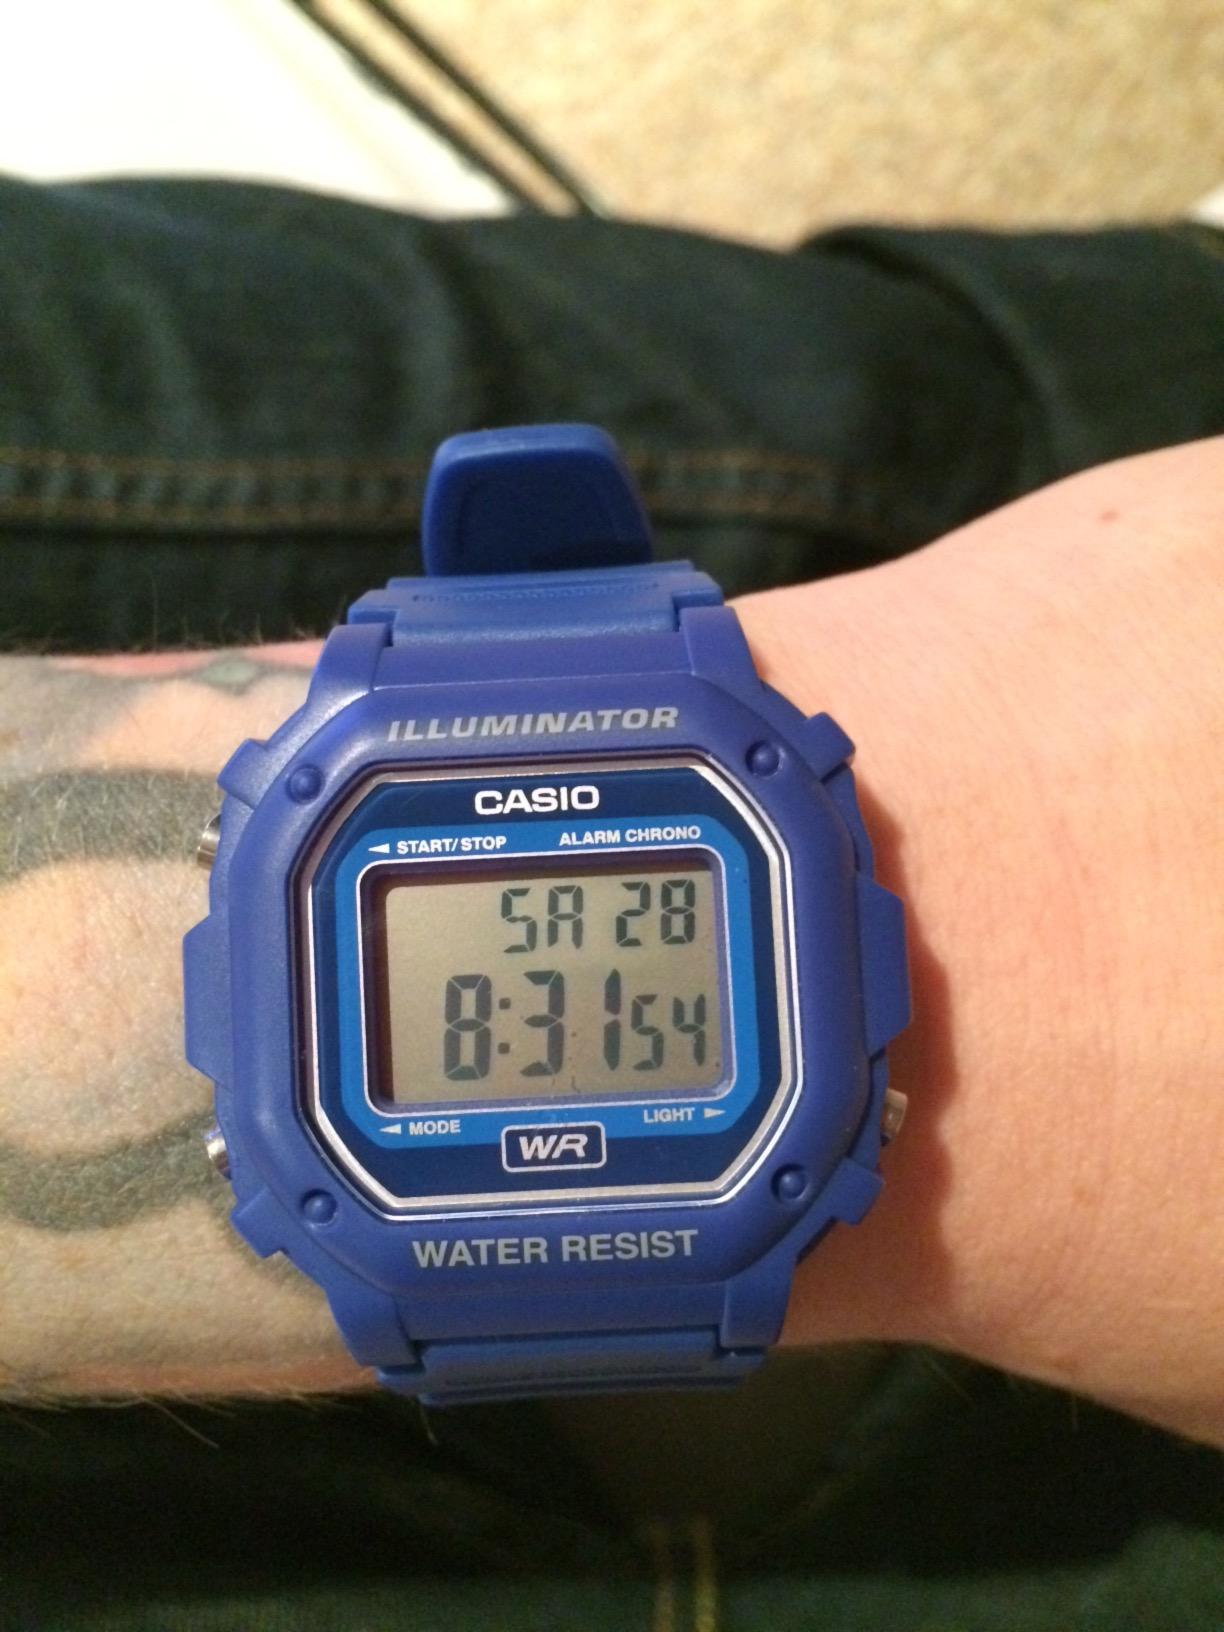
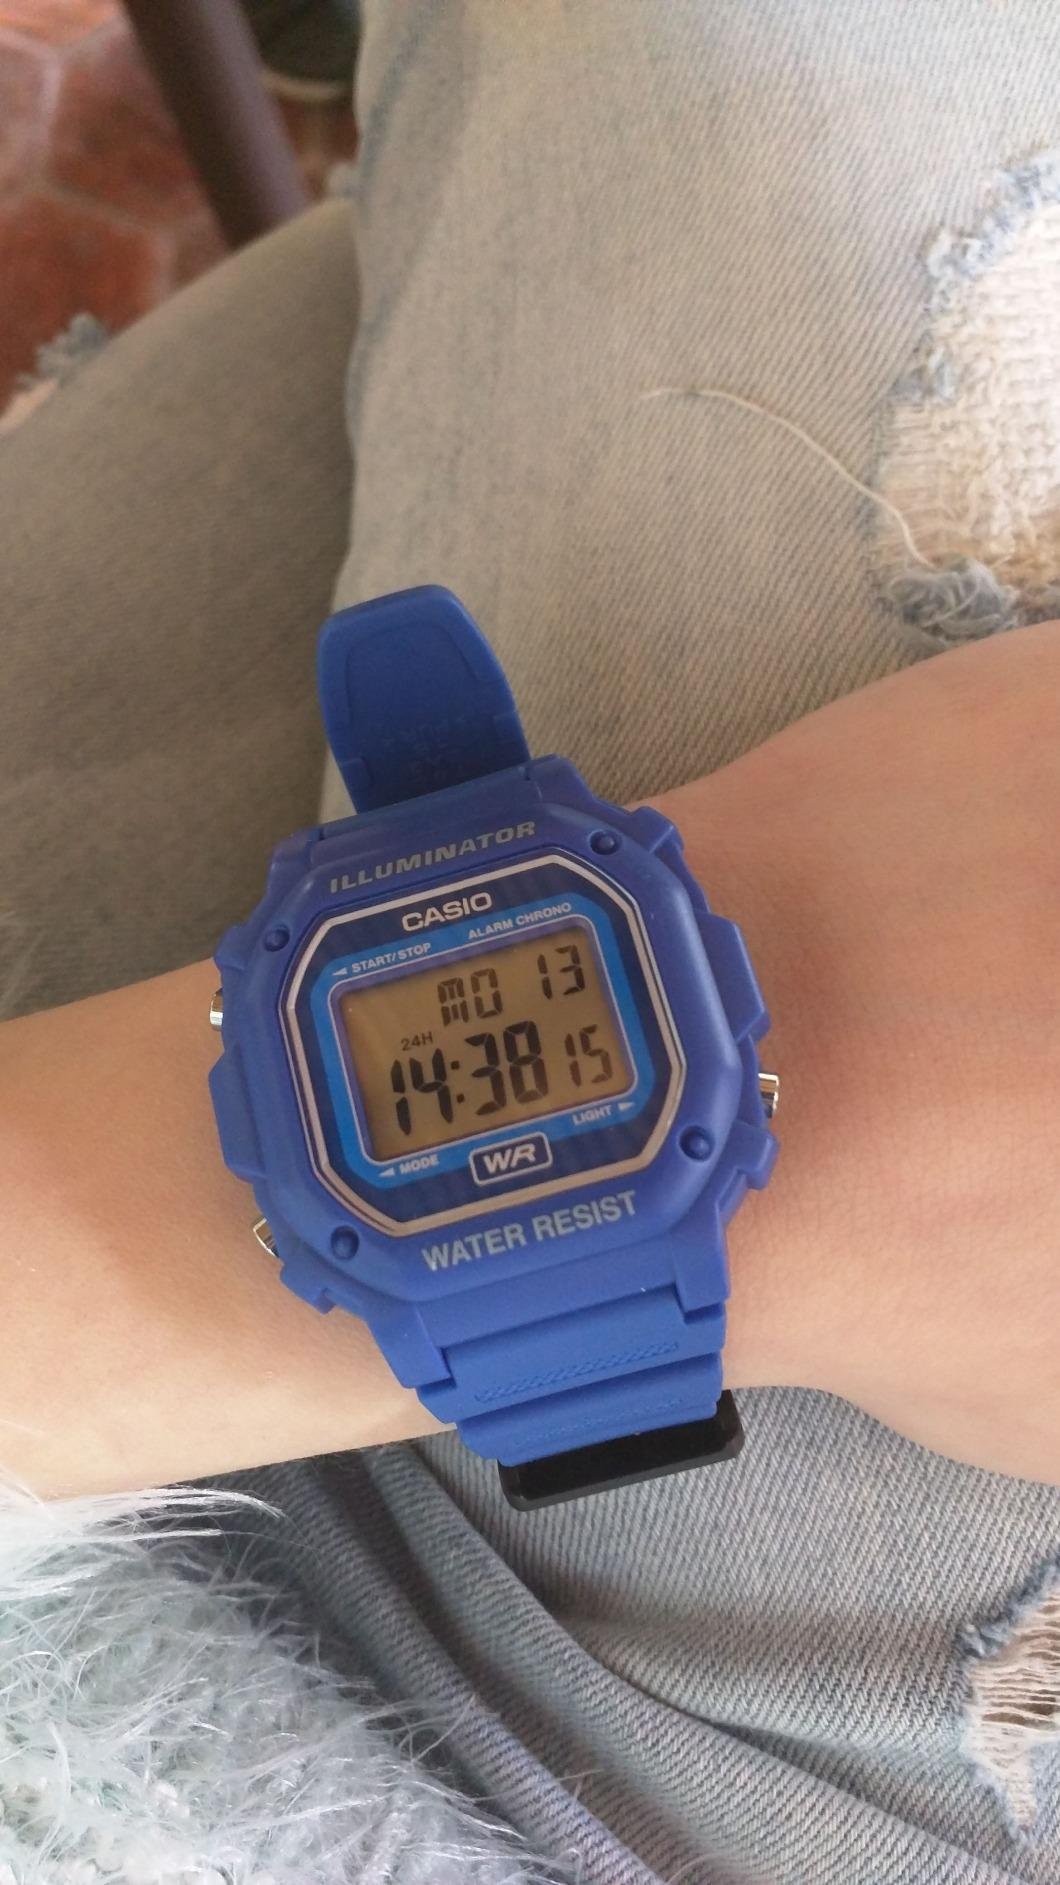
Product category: accessories_watch
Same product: yes